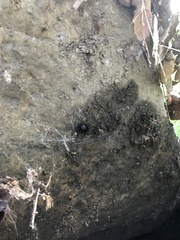
Species: Lactrodectus_hesperus